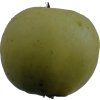
Label: Apple 13